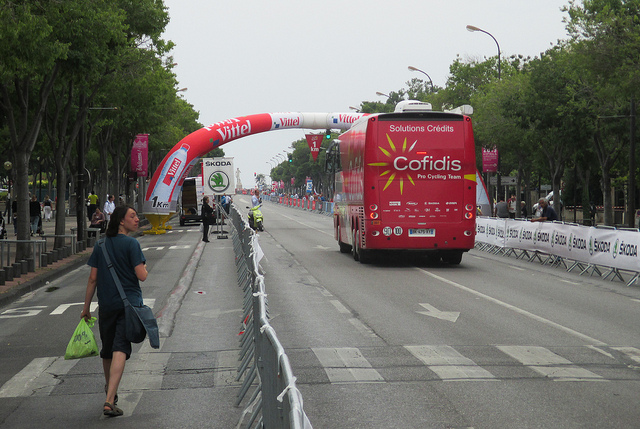
A red double decker bus driving down a street.

A man looks across the road while a large bus drives under a small arch covered in advertisements.

A Cofidis bus is slowly traveling down the street as a lady in green walks.

A red bus drives on the street near a person.